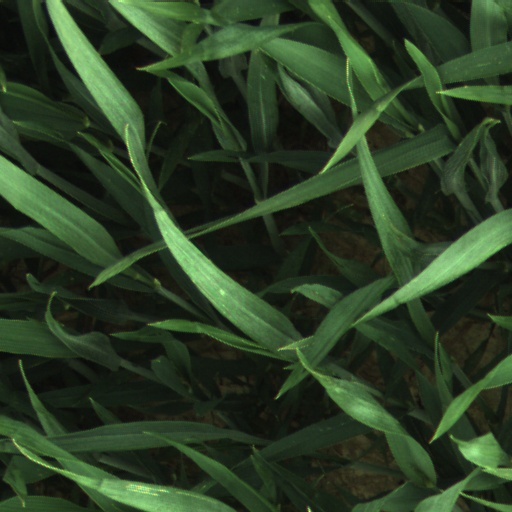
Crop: wheat